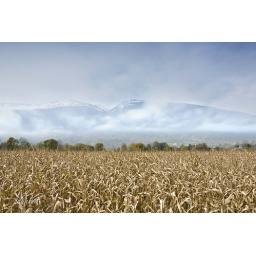
Snow Jura in cloud and corn field IMG_0650_output.jpg